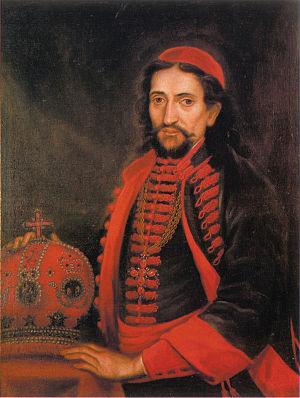
L'archevêché de Belgrade-Karlovci est une circonscription de l'Église orthodoxe serbe. Il a son siège à Belgrade. À sa tête se trouve le patriarche de Serbie Irénée.